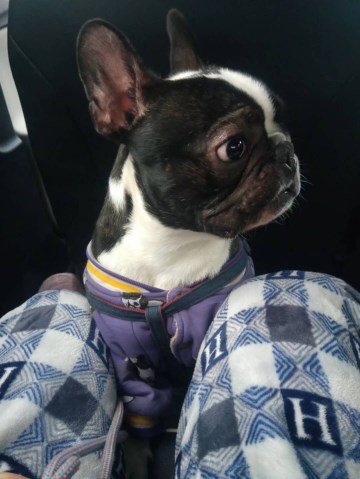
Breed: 1121-n000002-French_bulldog